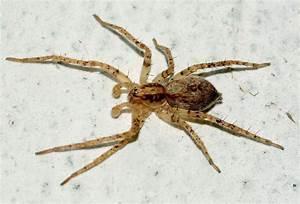
spider